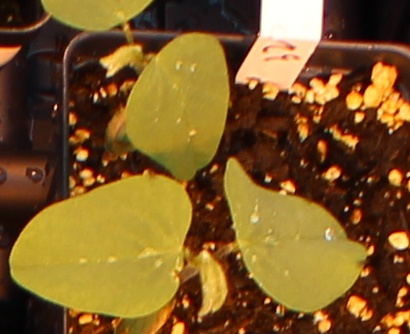
Label: Soybean